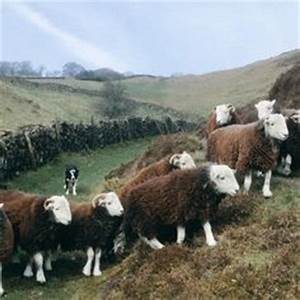
Label: sheep